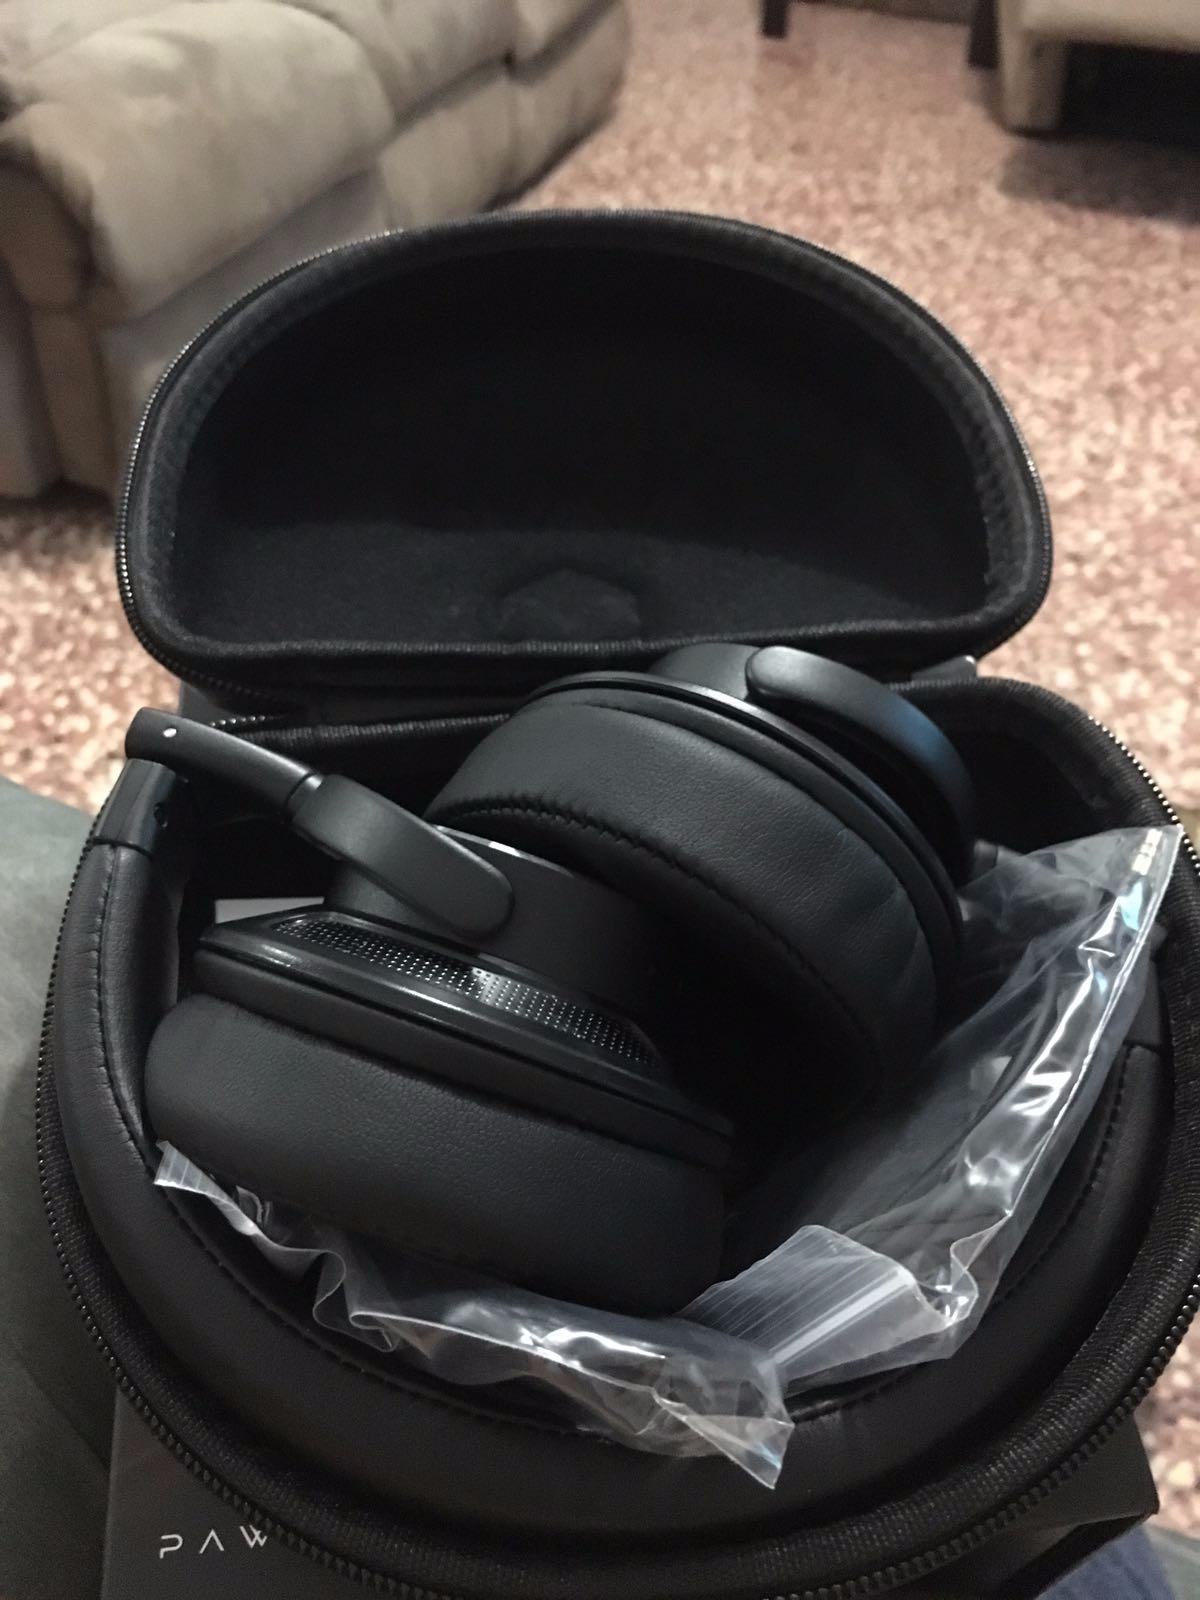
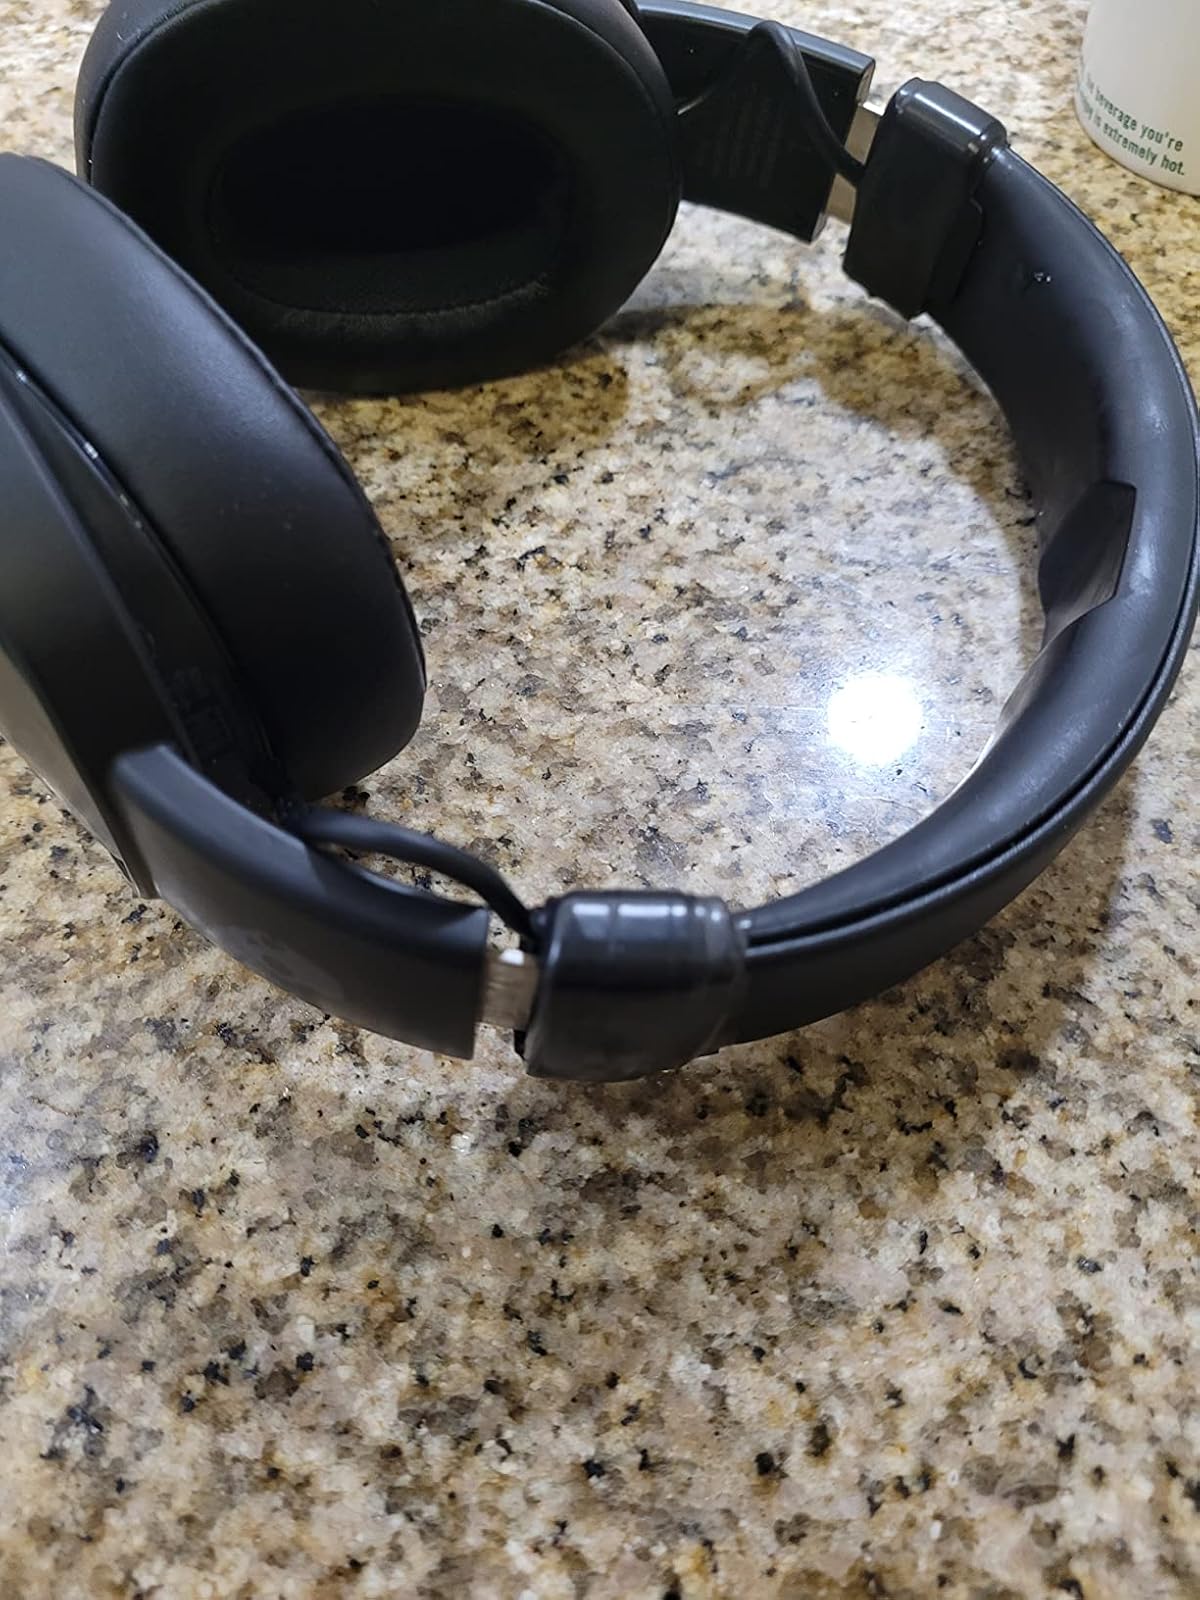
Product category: headphones
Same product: no